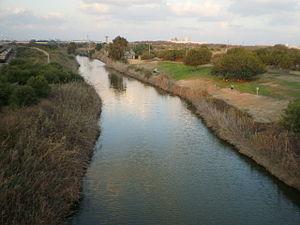
Le Lakhish est un fleuve d'Israël qui se jette dans la mer Méditerranée à Ashdod. Il est aussi appelé Wadi Kabiba et Wadi Sukhrir en arabe.